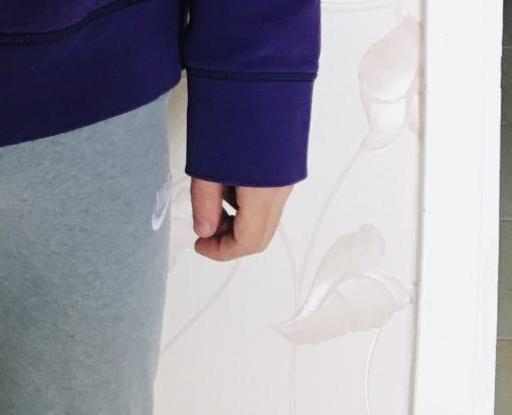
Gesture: no_gesture